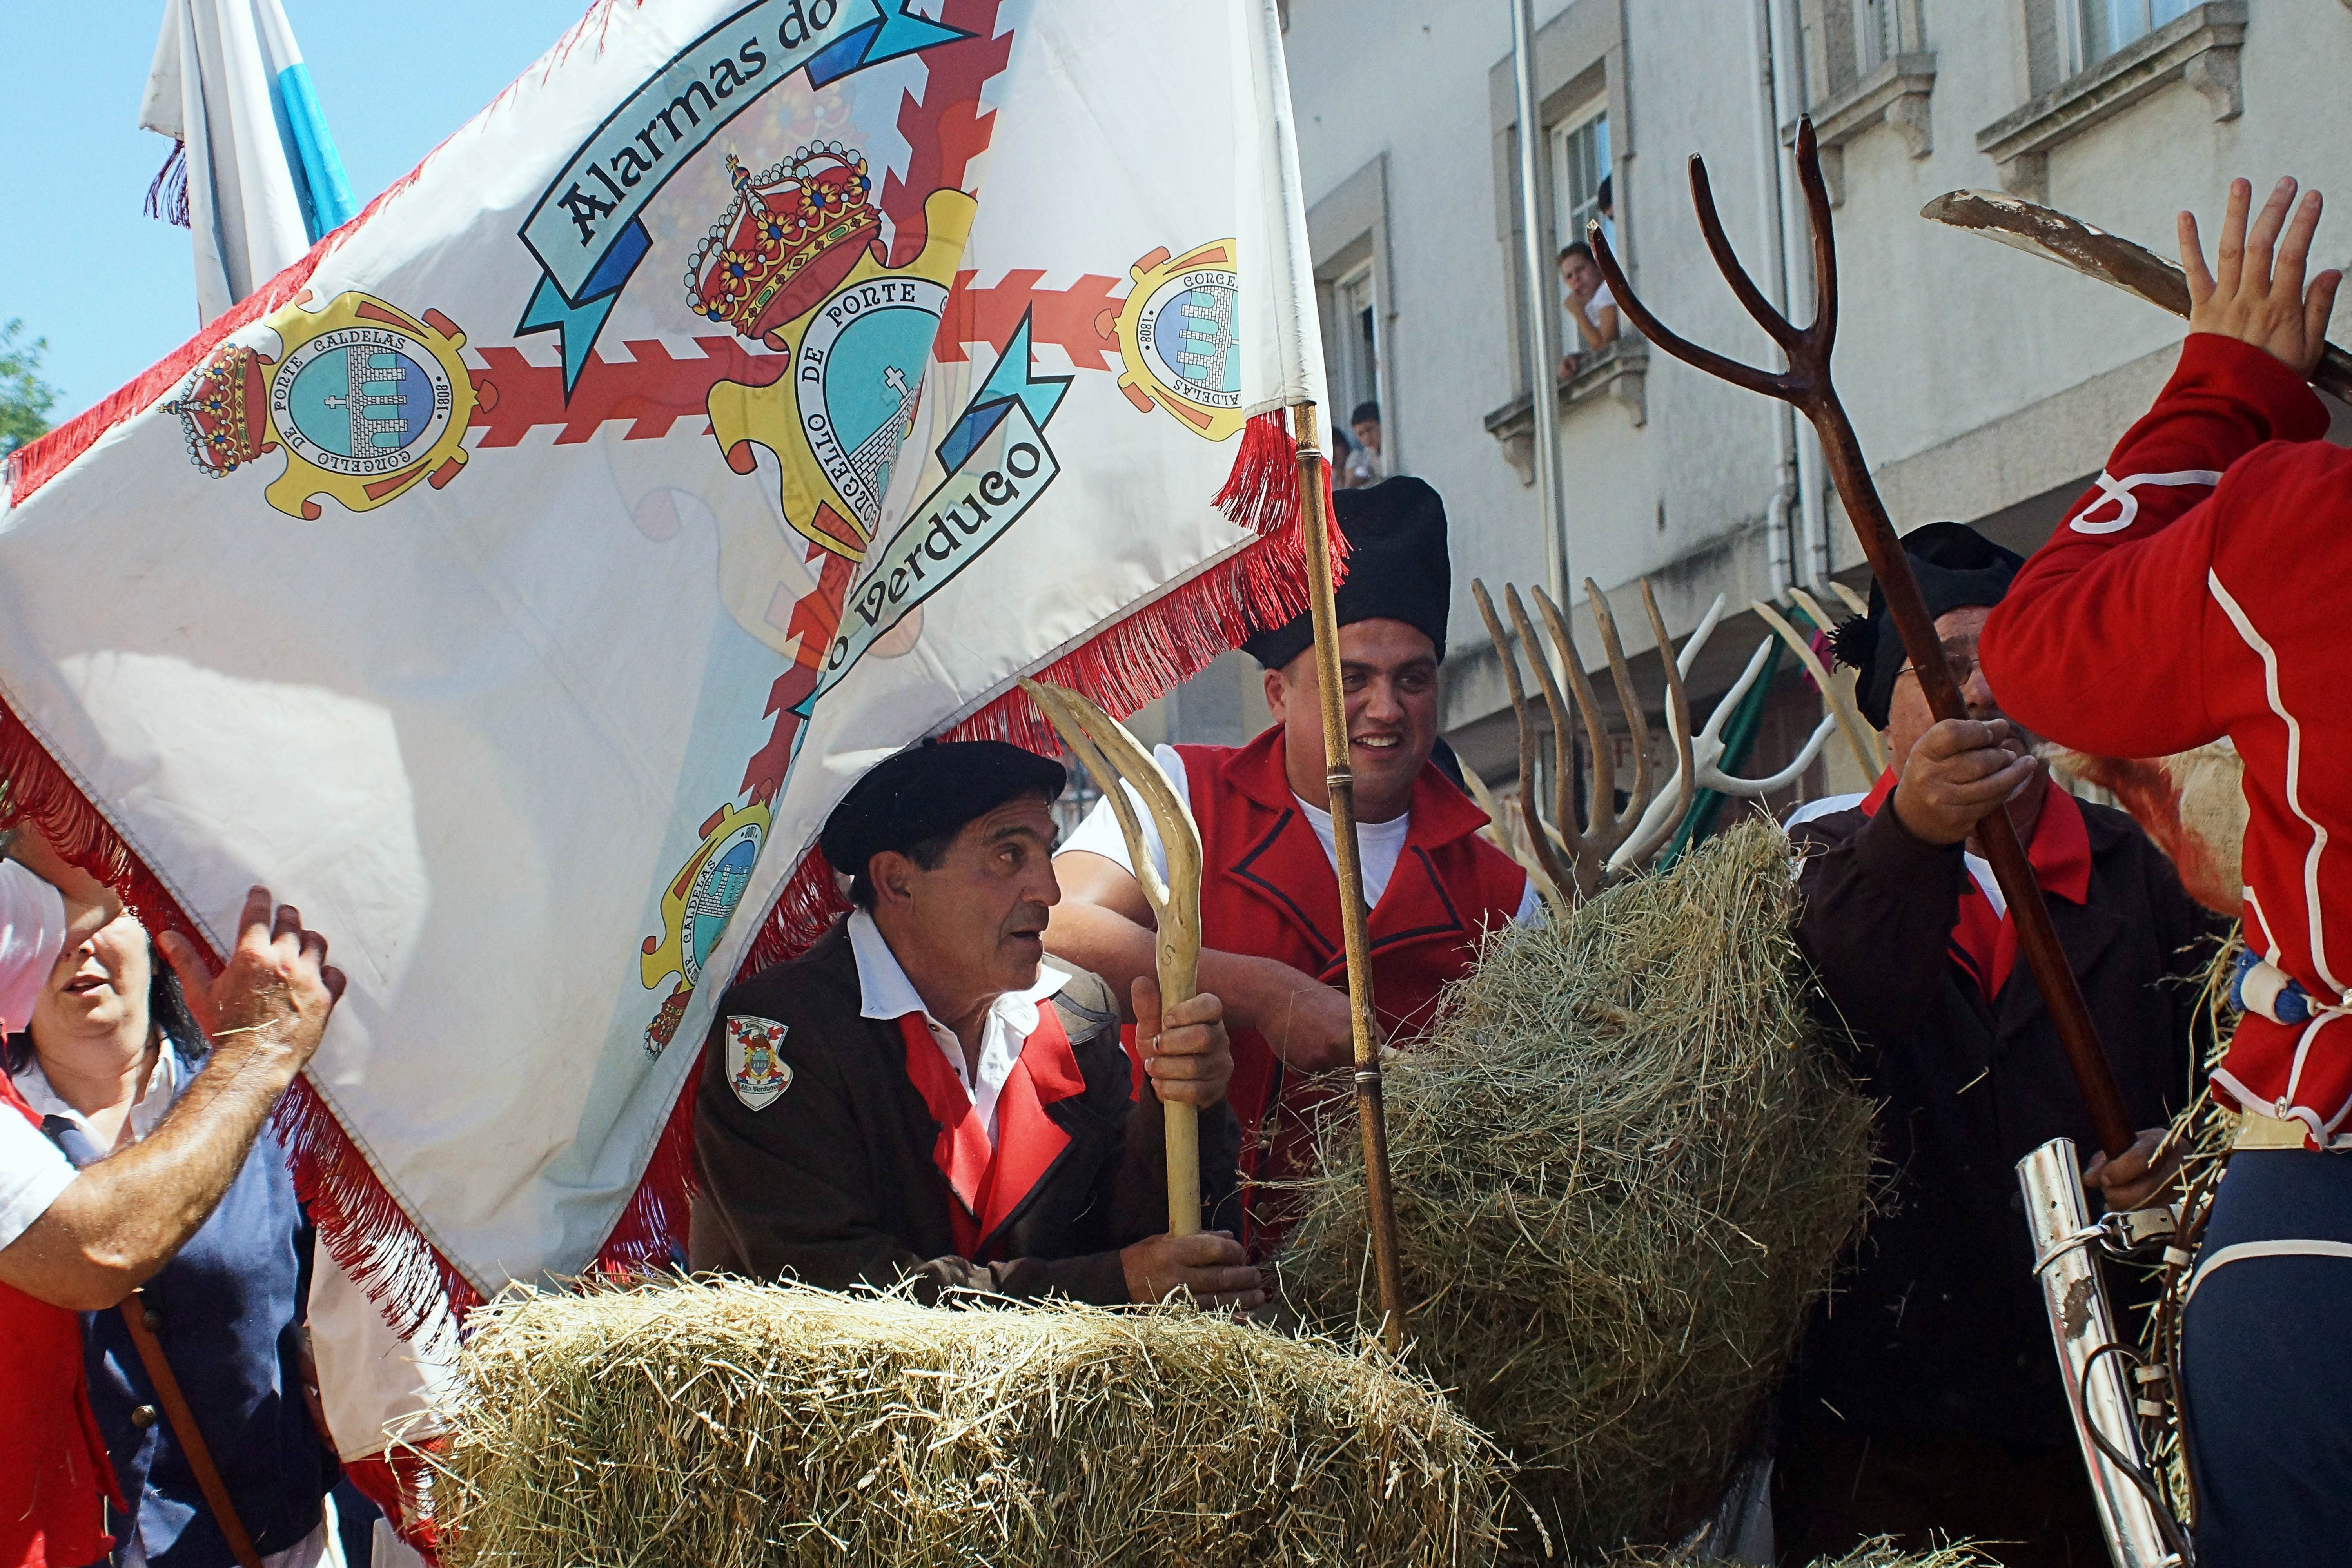
landscape, people, photo, carnival, festival, spain, espaa, galicia, pontevedra, paisajes, tradition, a77, g, ggl1, gaby1, xovesphoto, varios, some, sonya77, sigma50500mm, 50500, gabrielcorua, xelodegalicia, sonya77v, pontecaldelas